Follow the leader (game)

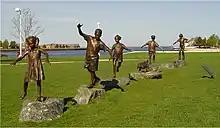
Sculpture called "Follow the Leader" in Ludington, Michigan harbor.

Follow the leader is a children's game. Players first choose a "leader" or "head of the line" and the remaining players (the "followers") all line up behind the "leader". The leader then moves around and all the players have to mimic the leader's actions. Any players who fail to follow or mimic the leader are out of the game. When only one follower remains, that player then becomes the new leader, and the game begins anew with all players joining the line once again.